Solar power in Romania

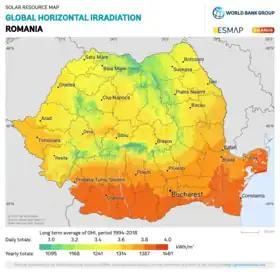
Solar insolation in Romania

Solar power in Romania had an installed capacity of 1,374 megawatt (MW) as of the end of 2017. The country had in 2007 an installed capacity of 0.30 MW, which increased to 3.5 MW by the end of 2011, and to 6.5 MW by the end of 2012. However, the record year of 2013 was an exception, and new installation fell back from 1,100 MW to a moderate level of 69 MW in 2014.